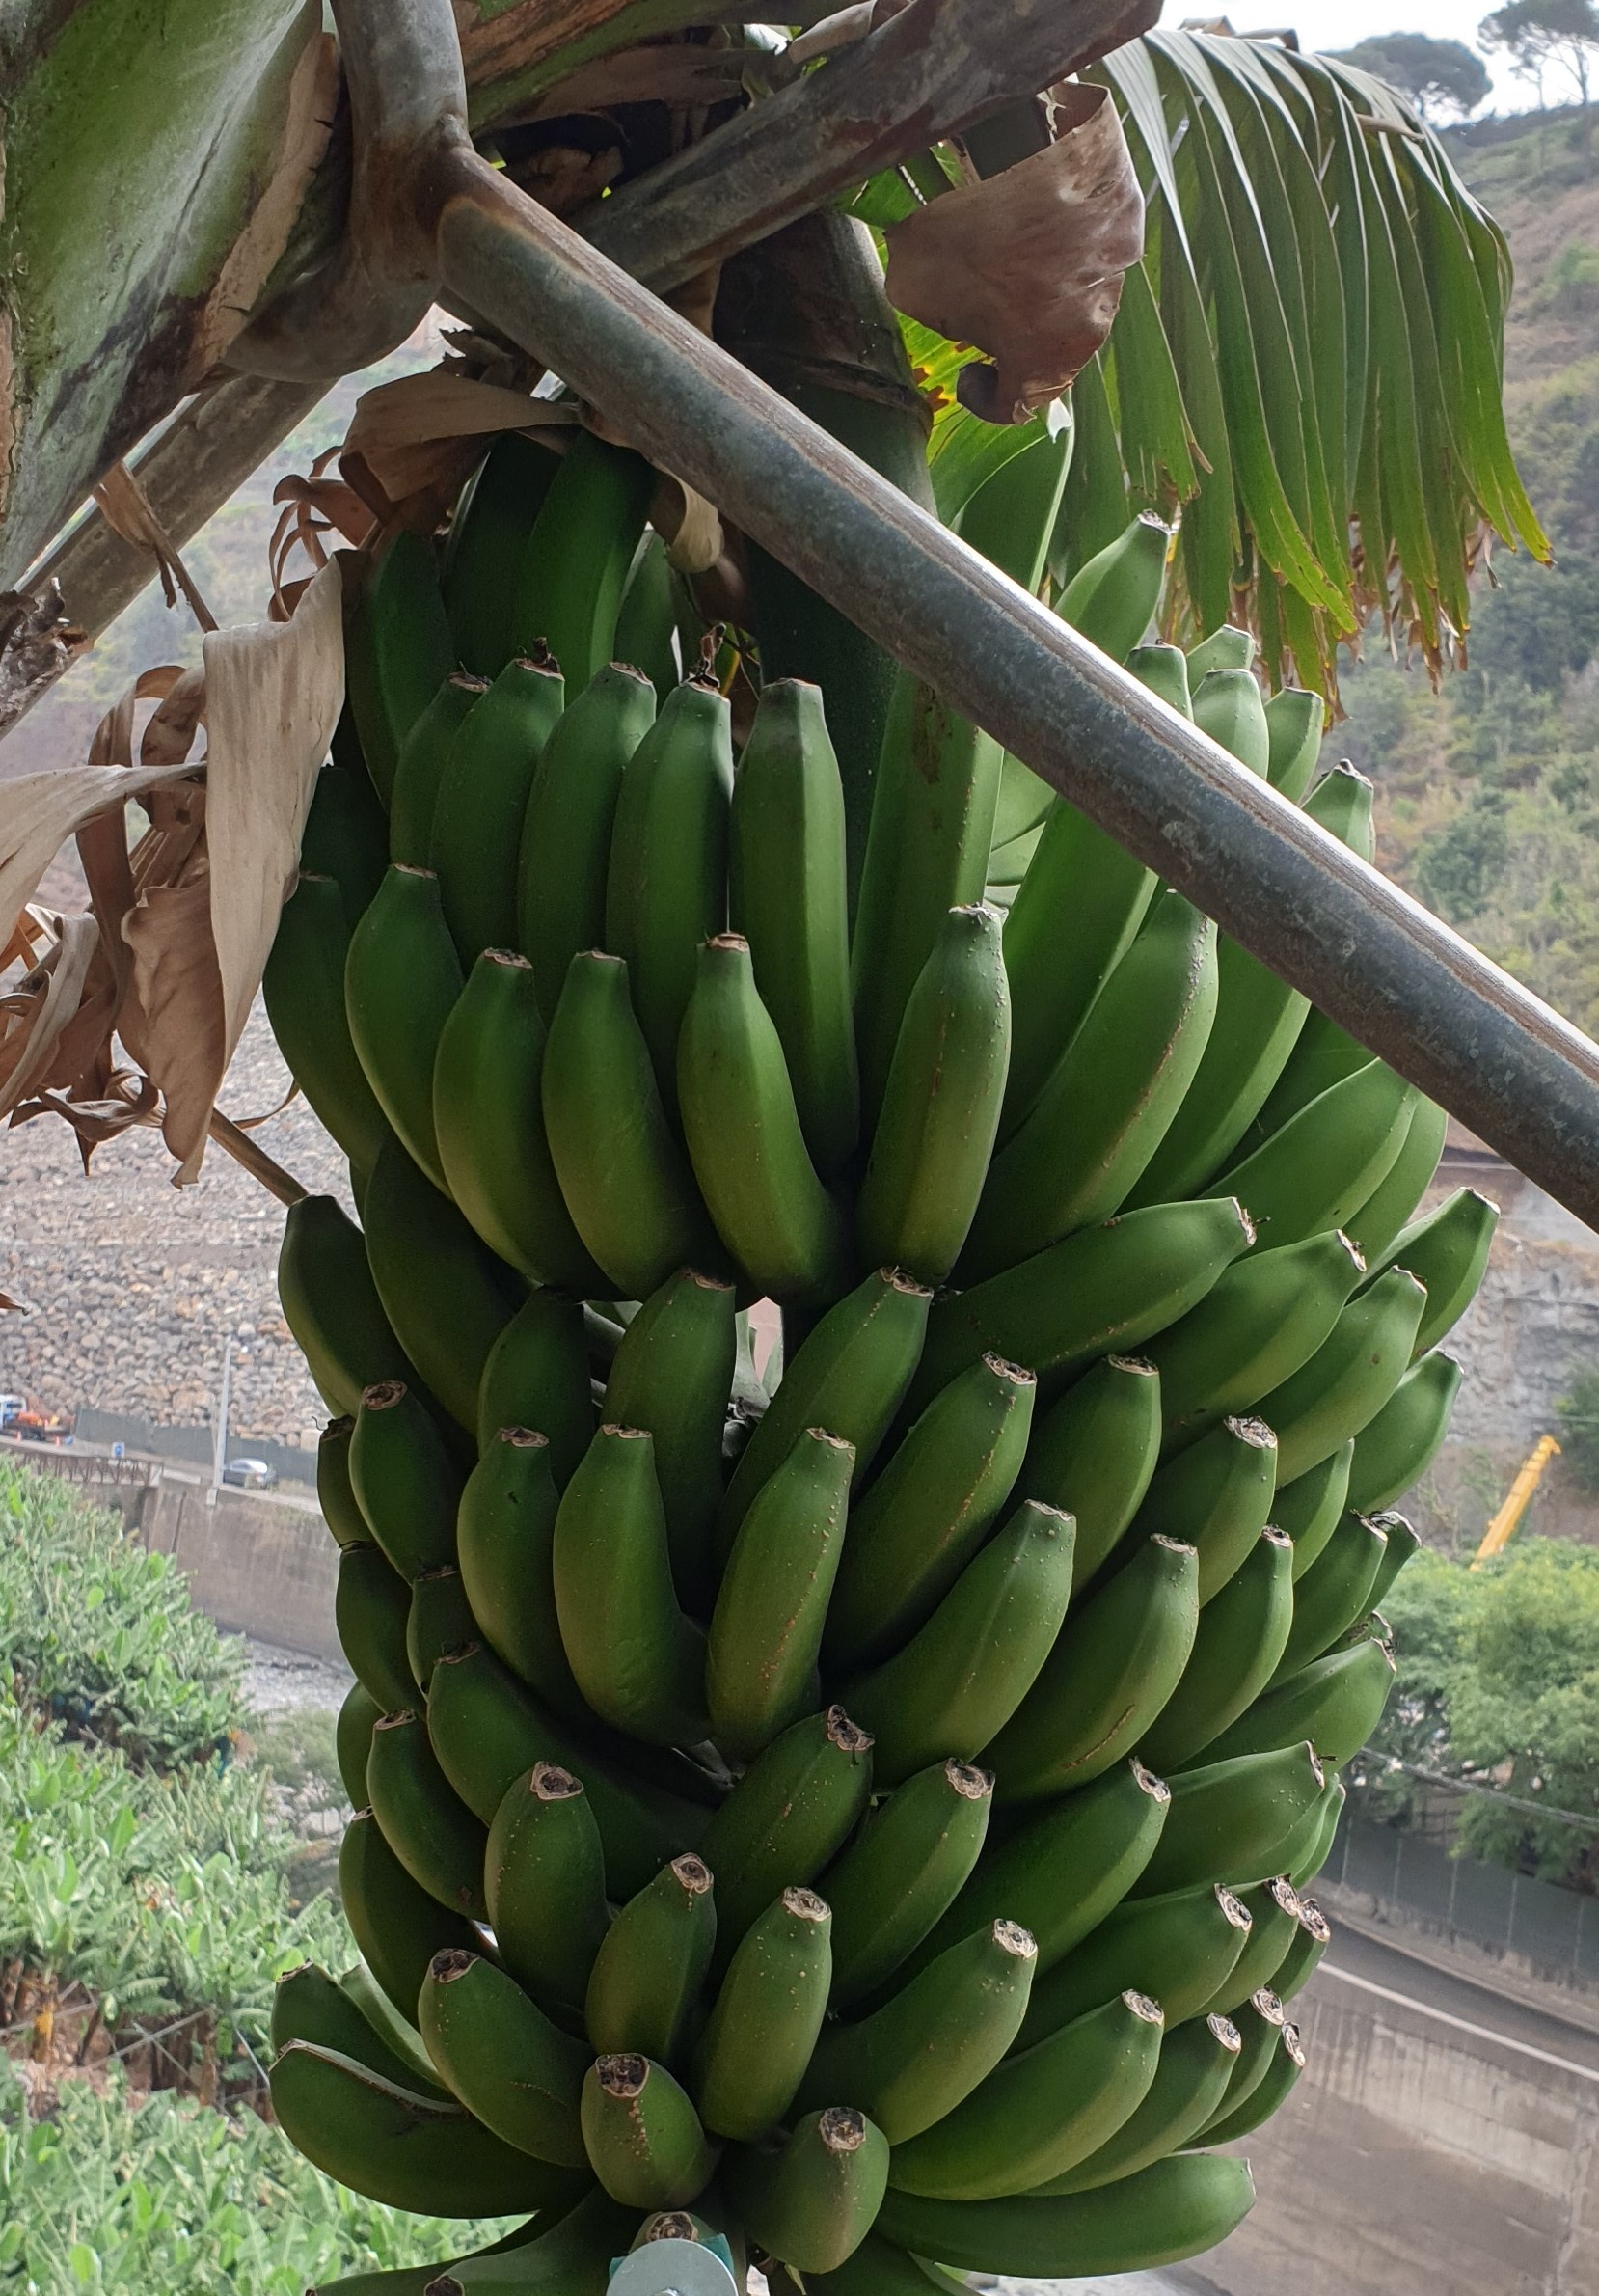
Label: Cut